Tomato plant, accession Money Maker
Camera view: bottom (45 deg); turntable rotation: 120 degrees
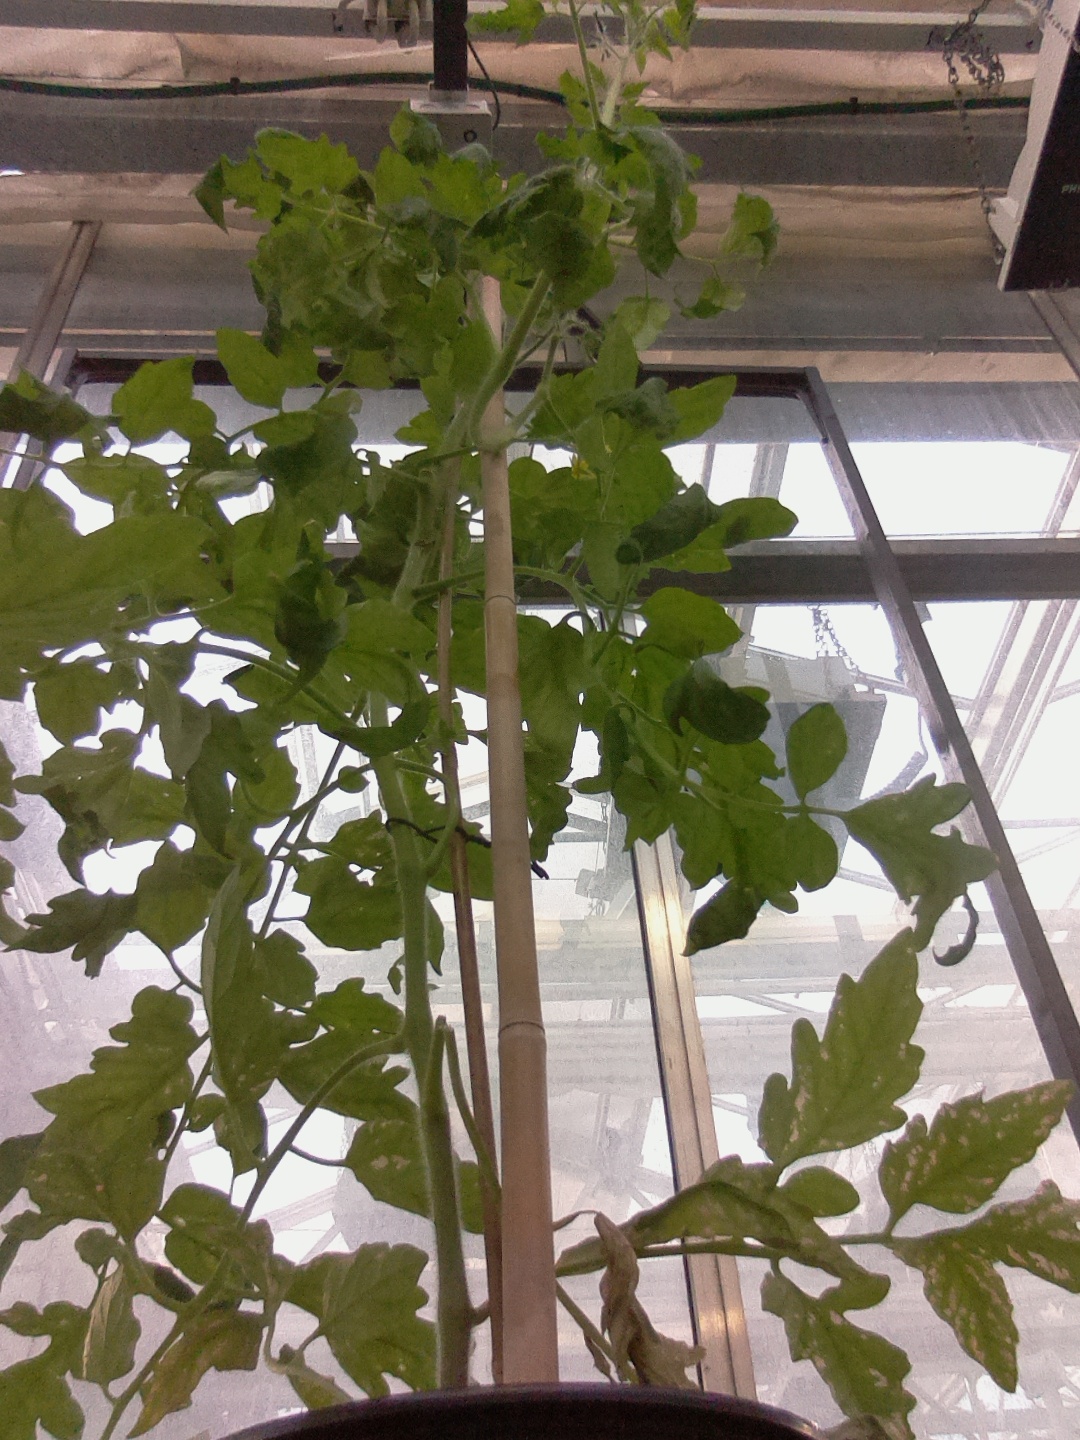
BBCH growth stage 70: Fruits at the main stem or branches visibles